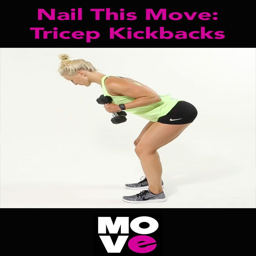
tone your body with this quick exercise .